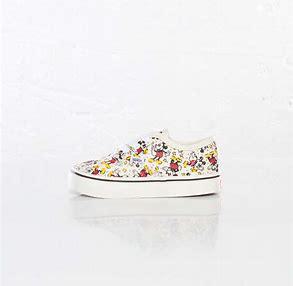
Brand: Vans
Model: OG Authentic LX